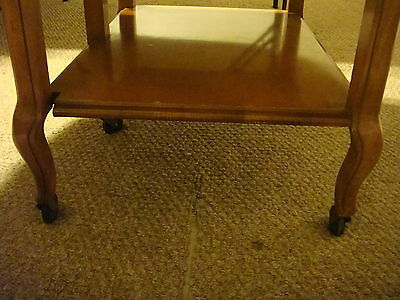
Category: table